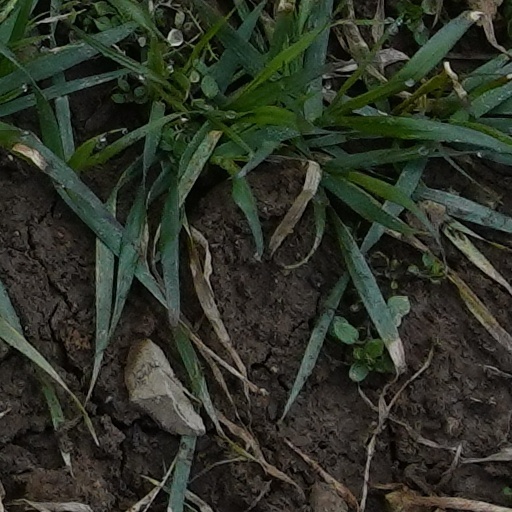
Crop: wheat